André Ribeiro (racing driver)

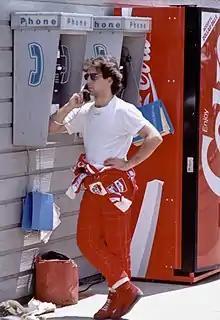
Ribeiro in 1995

André Ribeiro da Cunha Pereira (January 18, 1966 – May 22, 2021) was a Brazilian racing driver who raced in CART from 1995 through 1998, where he claimed three wins.